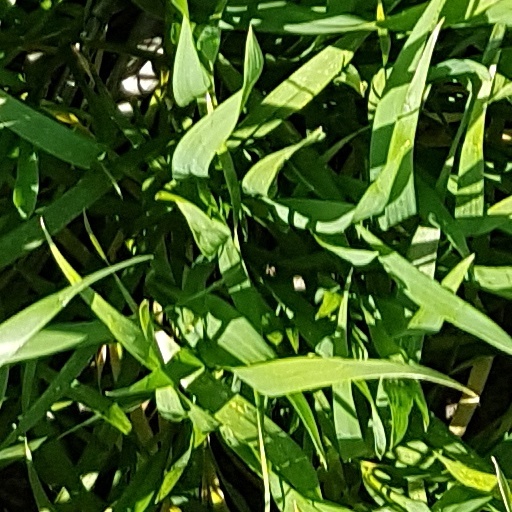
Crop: wheat